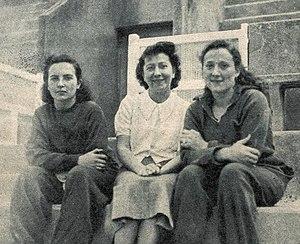
De G. à D. Monique, Suzanne et Lucette Berlioux, en août 1939.
Suzanne Jeanne Berlioux, était une entraîneuse de natation française qui a notamment entraîné Christine Caron et Françoise Letellier.